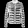
Label: Coat